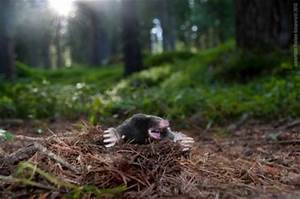
Label: scoiattolo